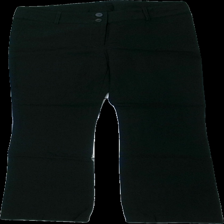
View: front
Type: Trousers
Category: Ladies
Brand: Not in the list
Brand text on label: impuls
Colors: Black
Material: 51% nylone 49% viscose
Cut: Regular
Size: M
Season: All
Damage location: top center
Damage 2 location: middle right
Damage 3 location: top center
Price range: 50-100
Recommended usage: Reuse
Description: svarta byxor